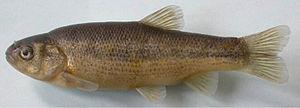
Pseudophoxinus est un genre de poissons téléostéens de la famille des Cyprinidae et de l'ordre des Cypriniformes. Ces espèces se rencontrent en Asie de l'Ouest.
Pseudophoxinus ninae est un poisson d'eau douce de la famille des Cyprinidae.